Petrus Kirstenius

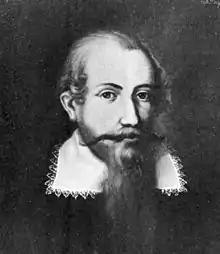
Petrus Kirstenius.

Petrus Kirstenius, latinised form of Peter Kirstein (25 December 1577 – 5 April 1640, age 62) was a physician and orientalist.